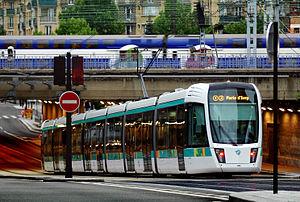
Le tramway de Paris et le Transilien.
En France, le transport ferroviaire est marqué par une nette prédominance du trafic voyageurs, tiré en particulier par la grande vitesse ferroviaire, par rapport au trafic fret.
Alstom est une société anonyme basée en France, spécialisée dans les secteurs des transports, principalement ferroviaires.
Régine Charvet Pello est une architecte d'intérieur et designer française née le 14 juillet 1957 à Alger. Elle a créé son agence, RCP Design Global, en 1986. Elle est une des fondatrices de la mise en œuvre du design sensoriel en France.
Les services de transport en commun en Île-de-France sont constitués essentiellement par les réseaux de métro, RER, train, tramway/tram-train et d'autobus. Ils desservent l'ensemble de la région Île-de-France et sont gérés par Île-de-France Mobilités, l'autorité organisatrice des transports en commun de la région. En 2010, ils permettaient de réaliser près de 8,3 millions de déplacements par jour.